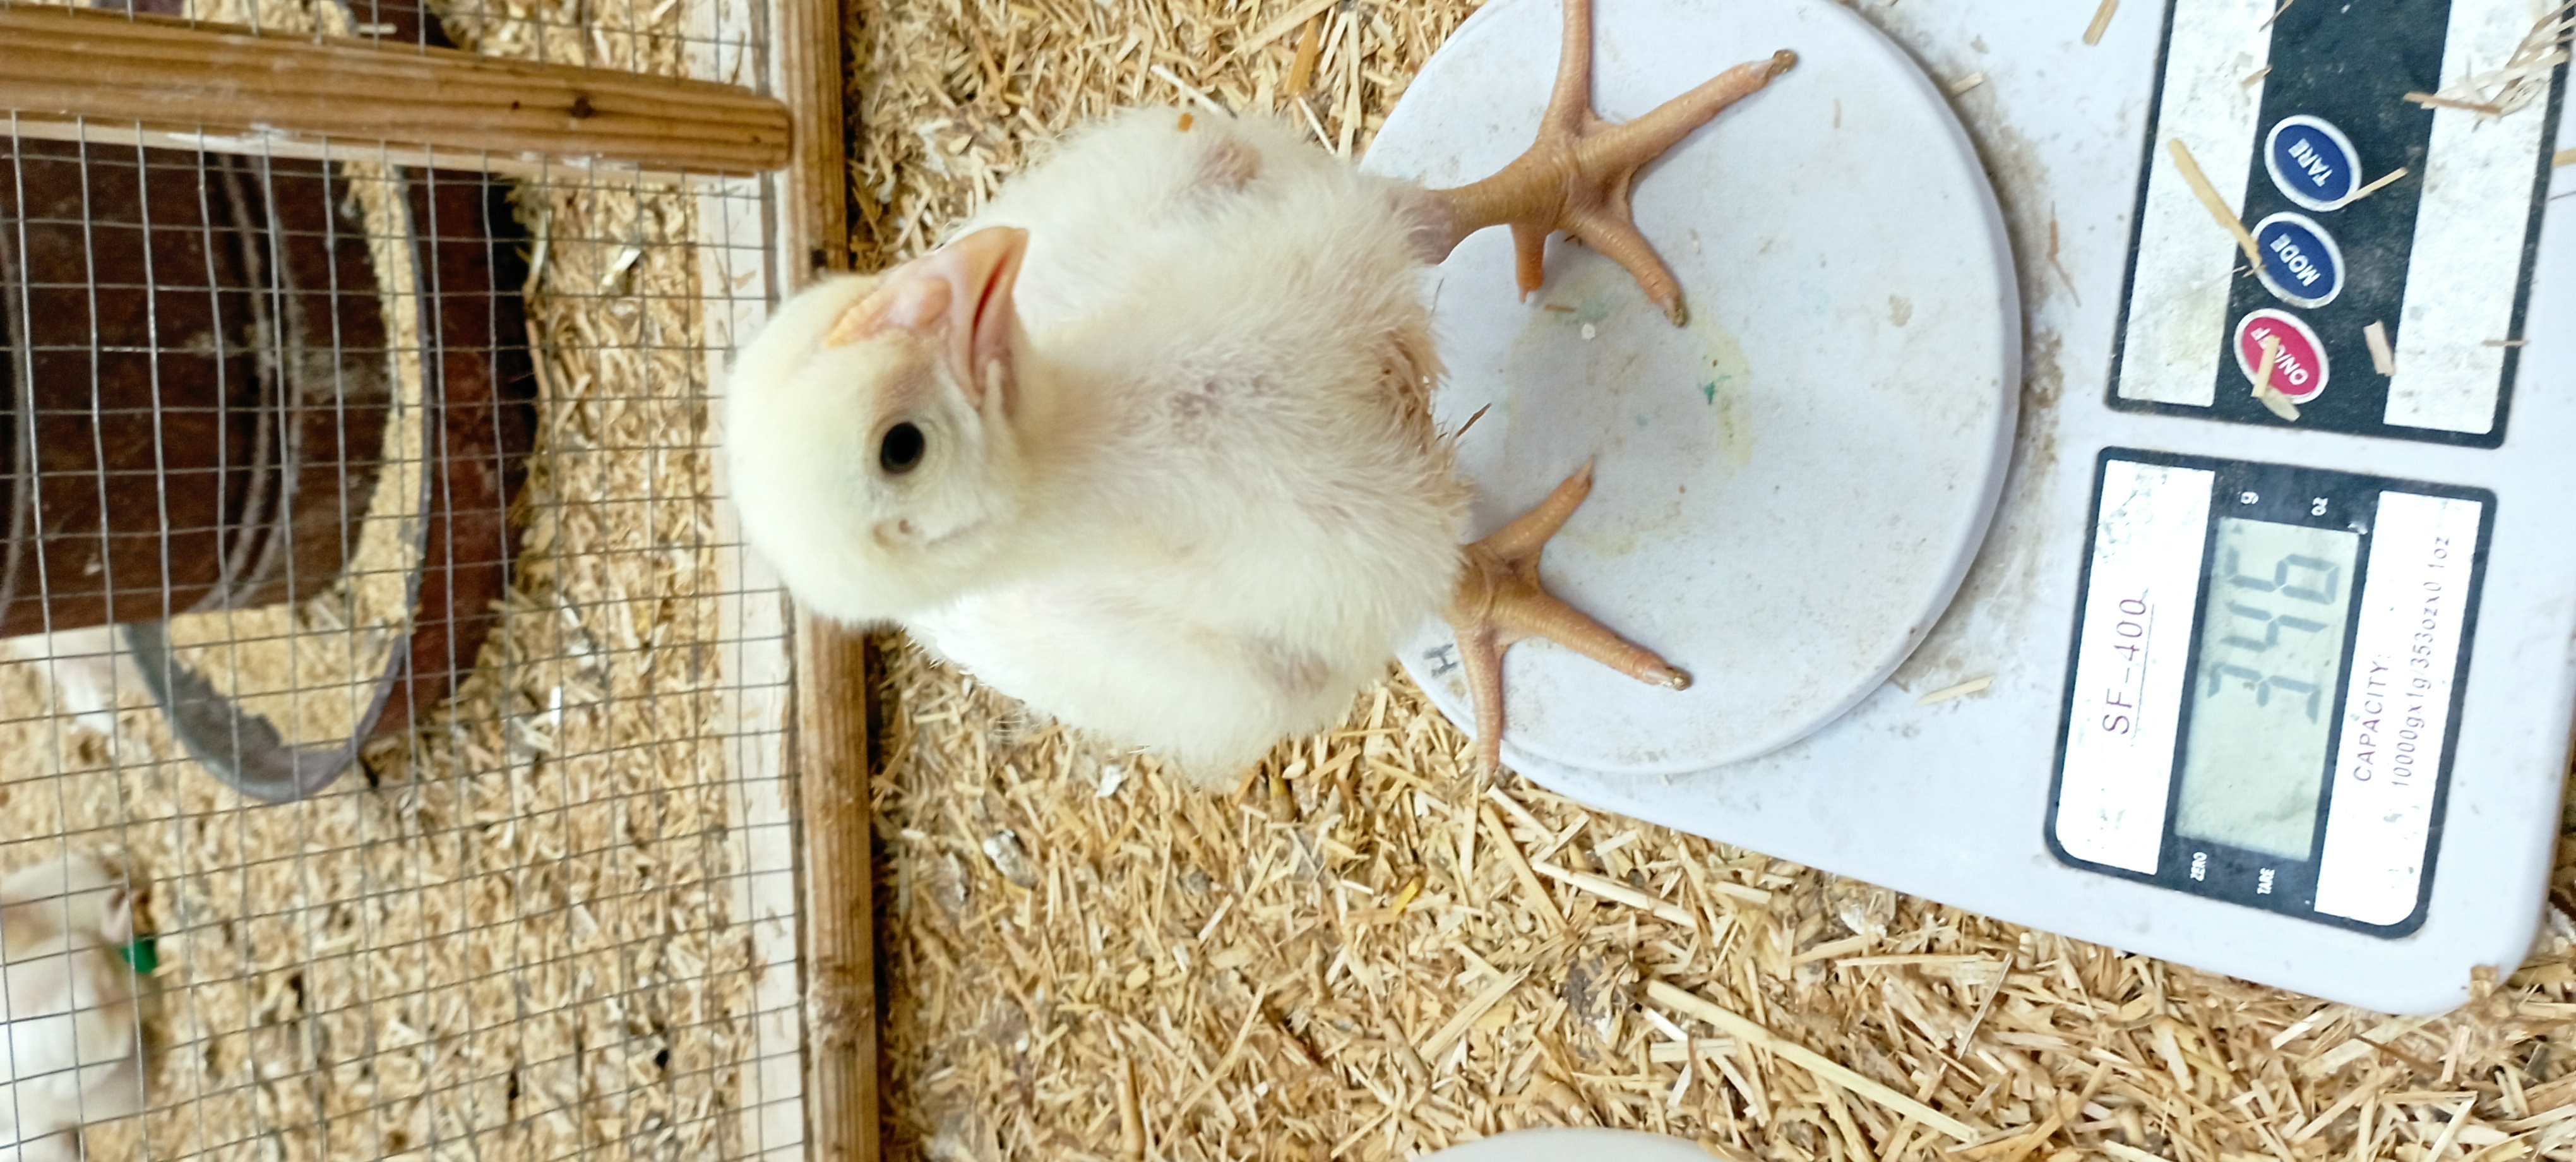
Weight: 346 g